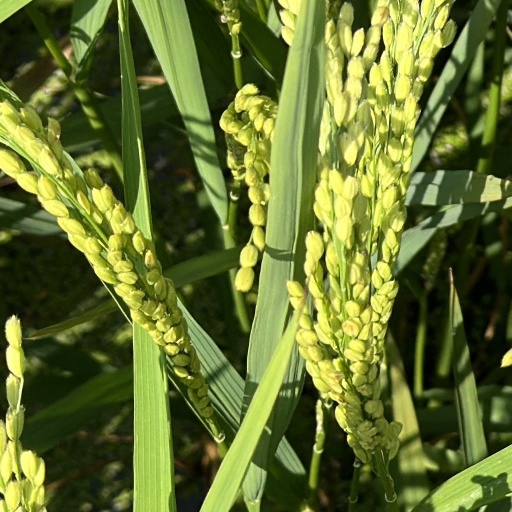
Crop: rice